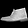
Label: Ankle boot